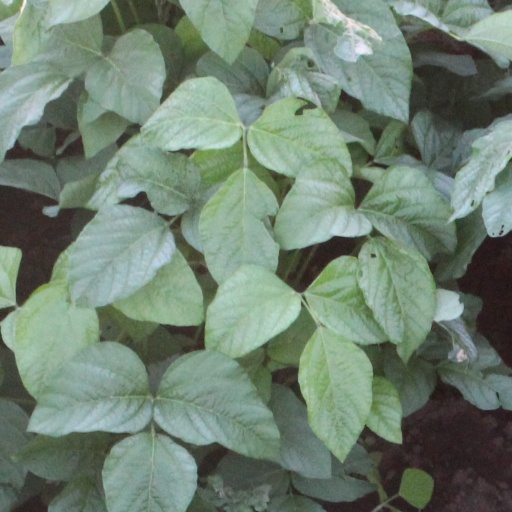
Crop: soybean